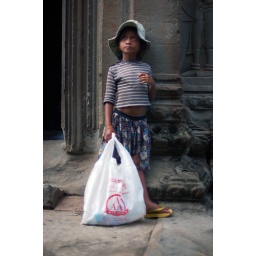
after the climb down from angkor wat this girl was standing around to collect empty cans and bottles